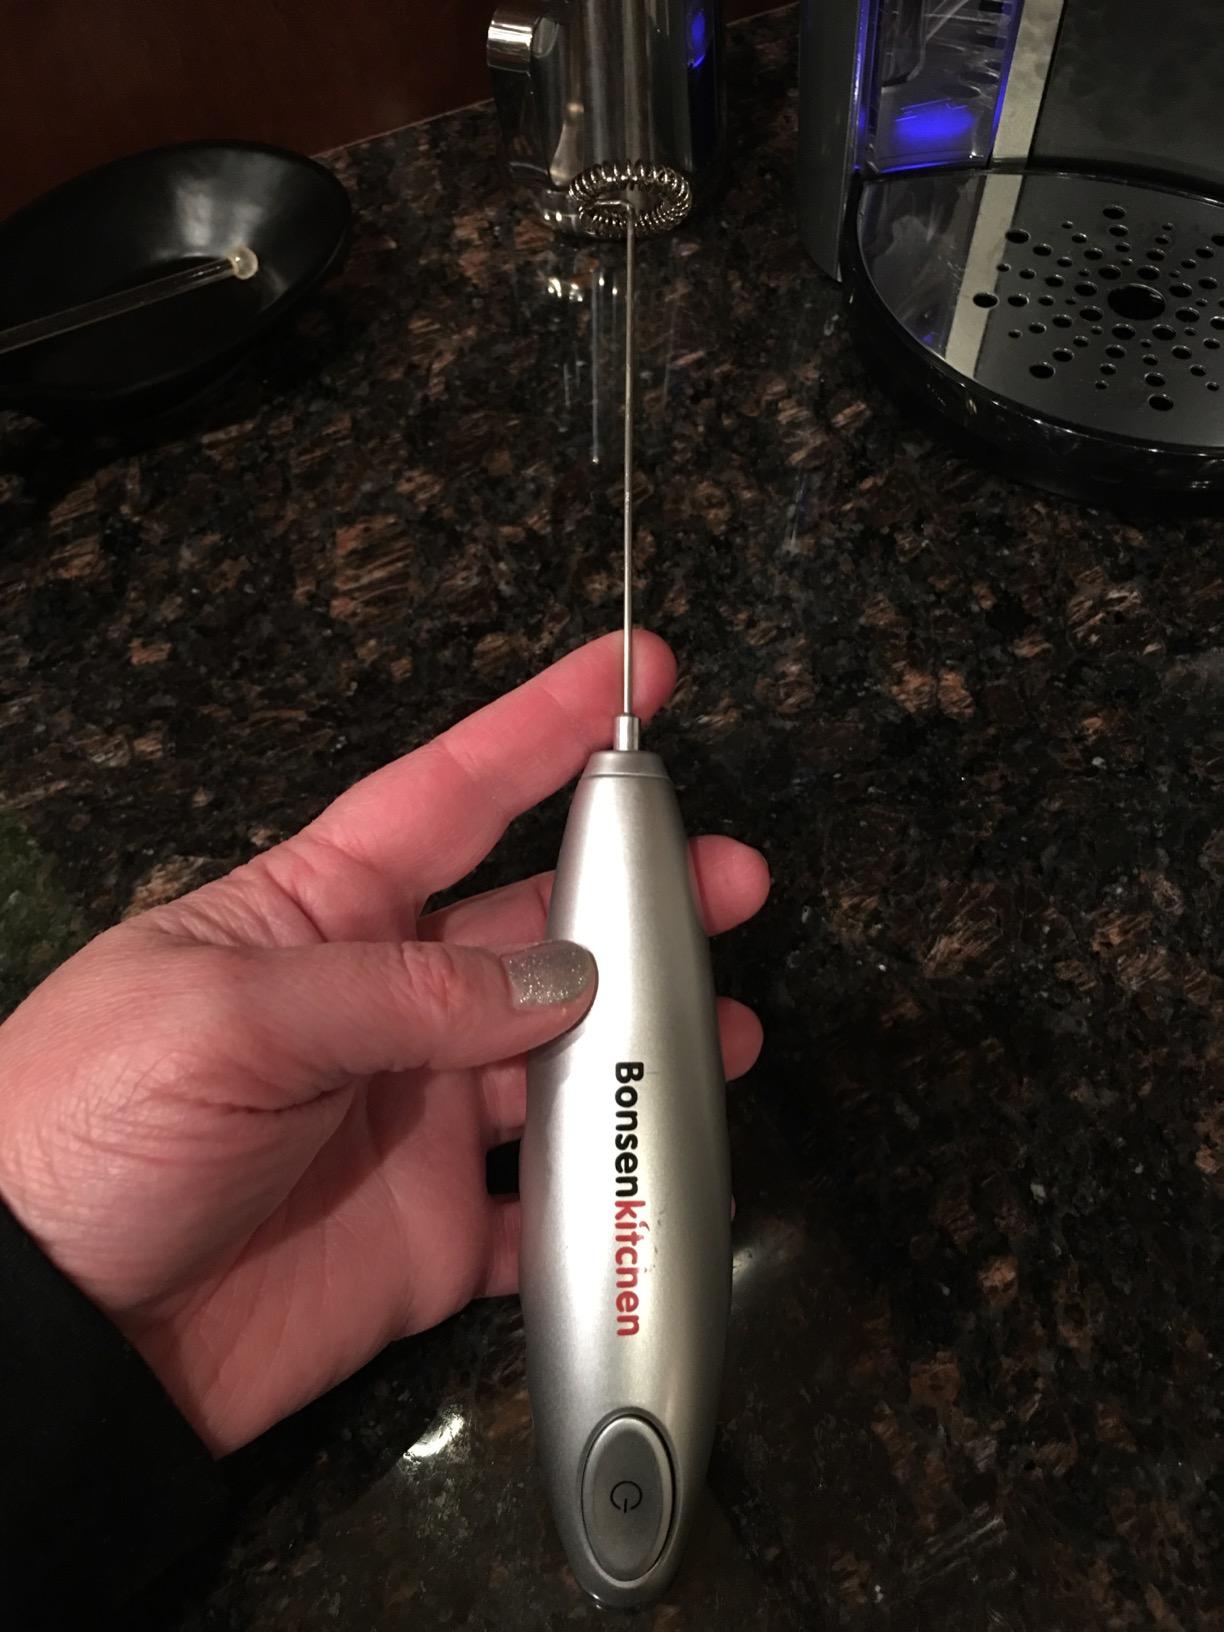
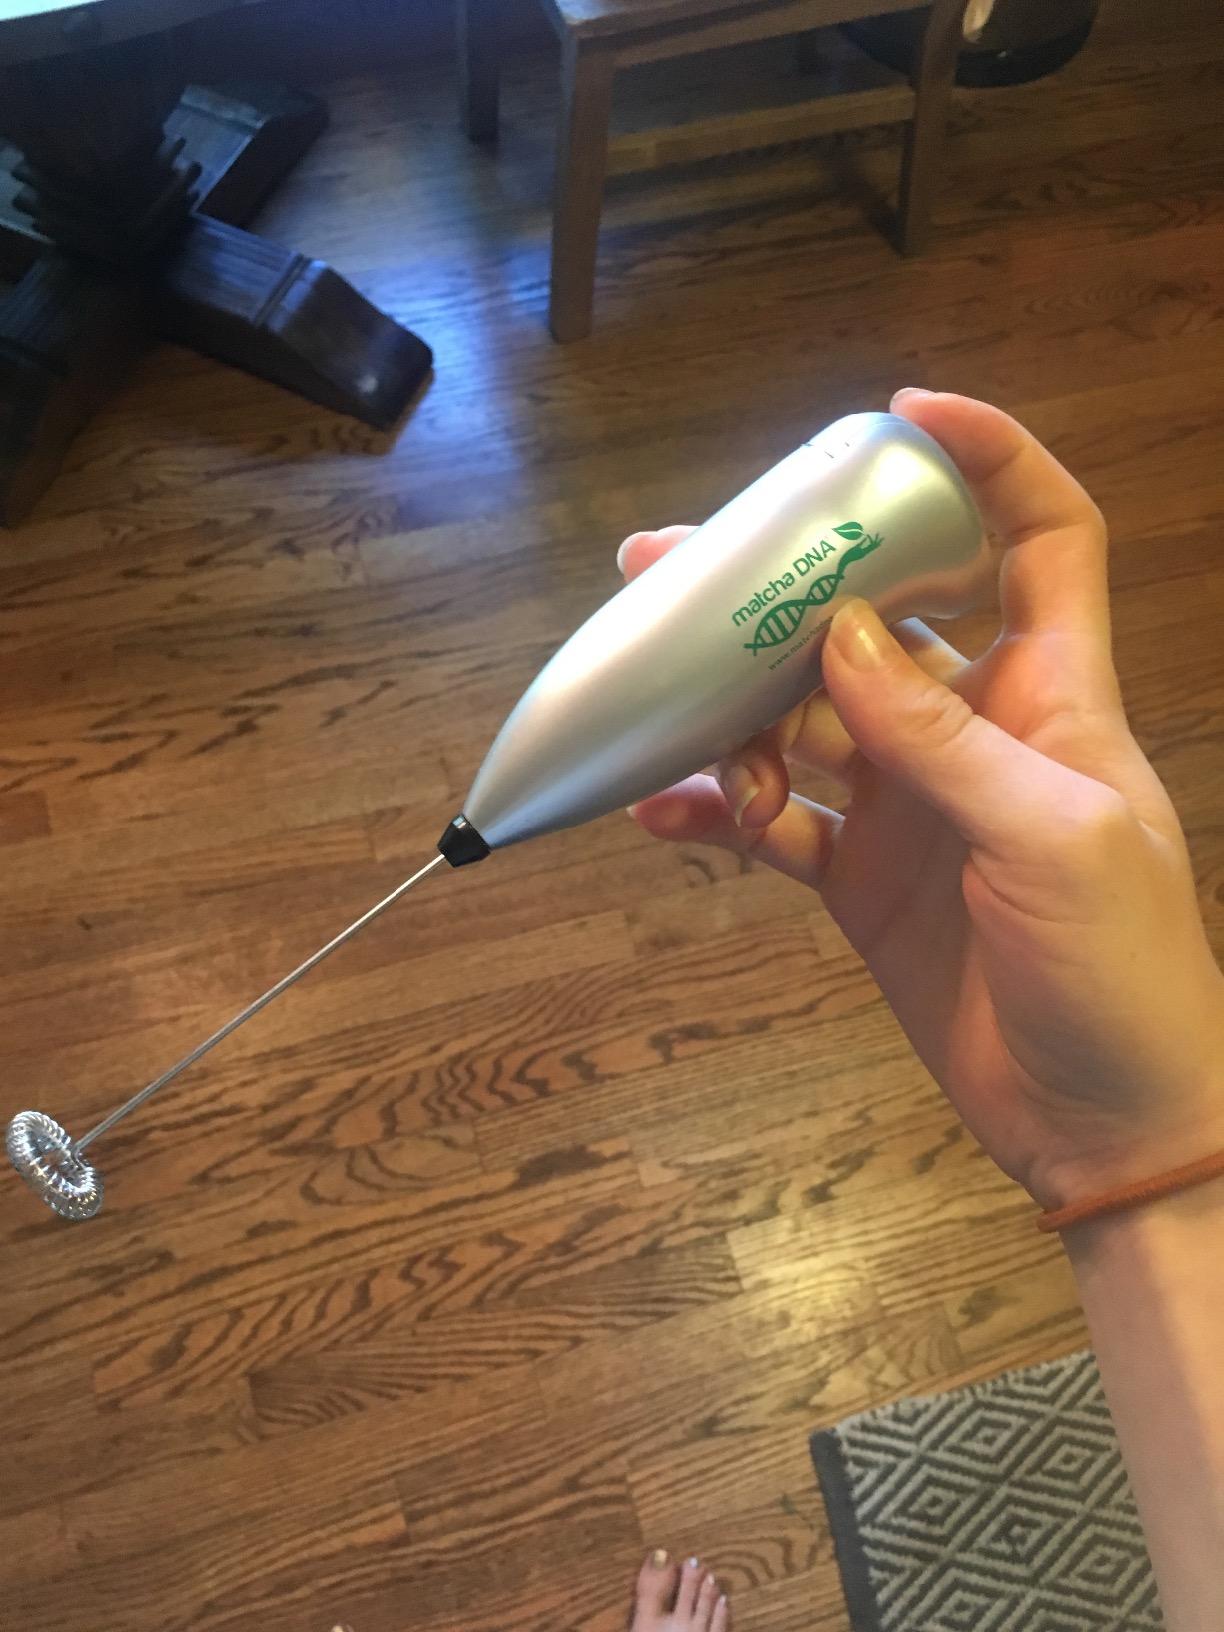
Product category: items_mixer
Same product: no